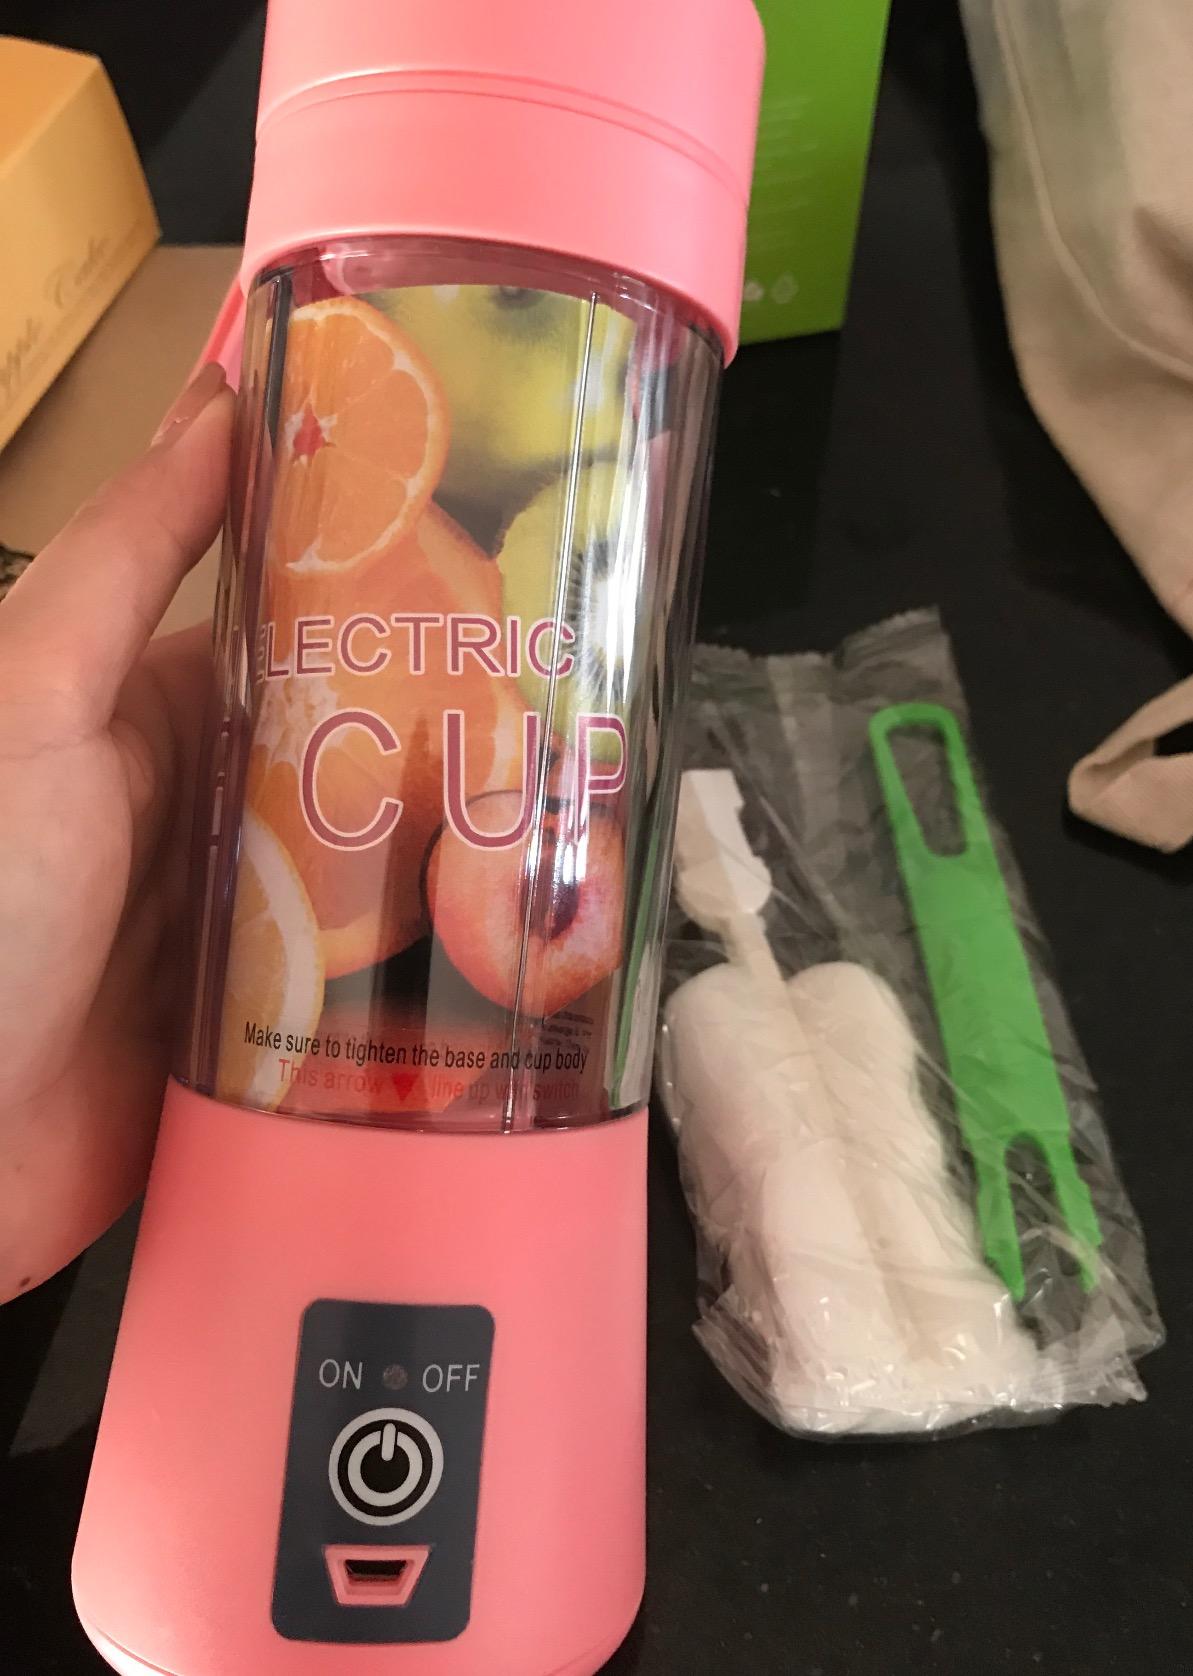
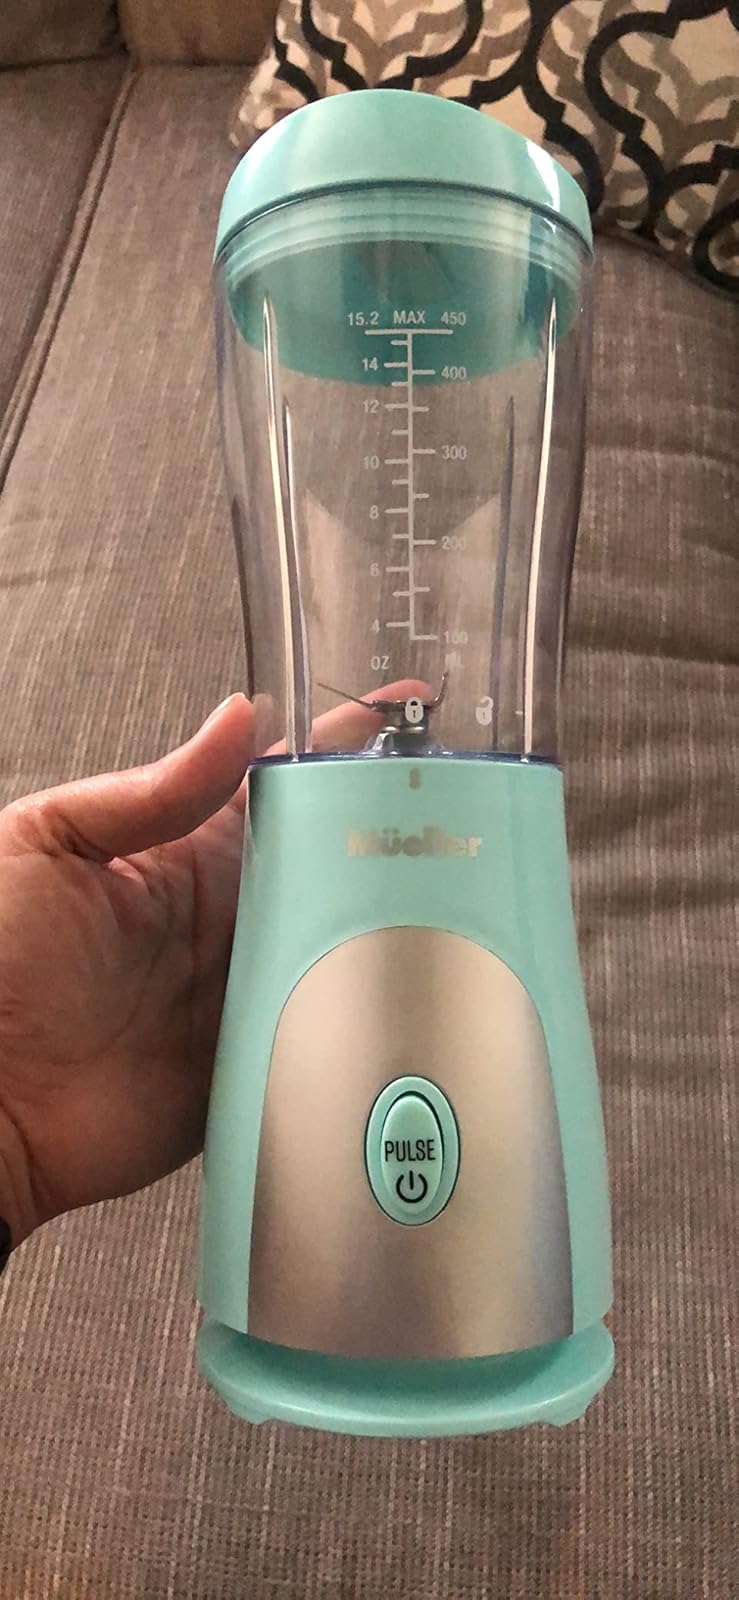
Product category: items_blender
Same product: no